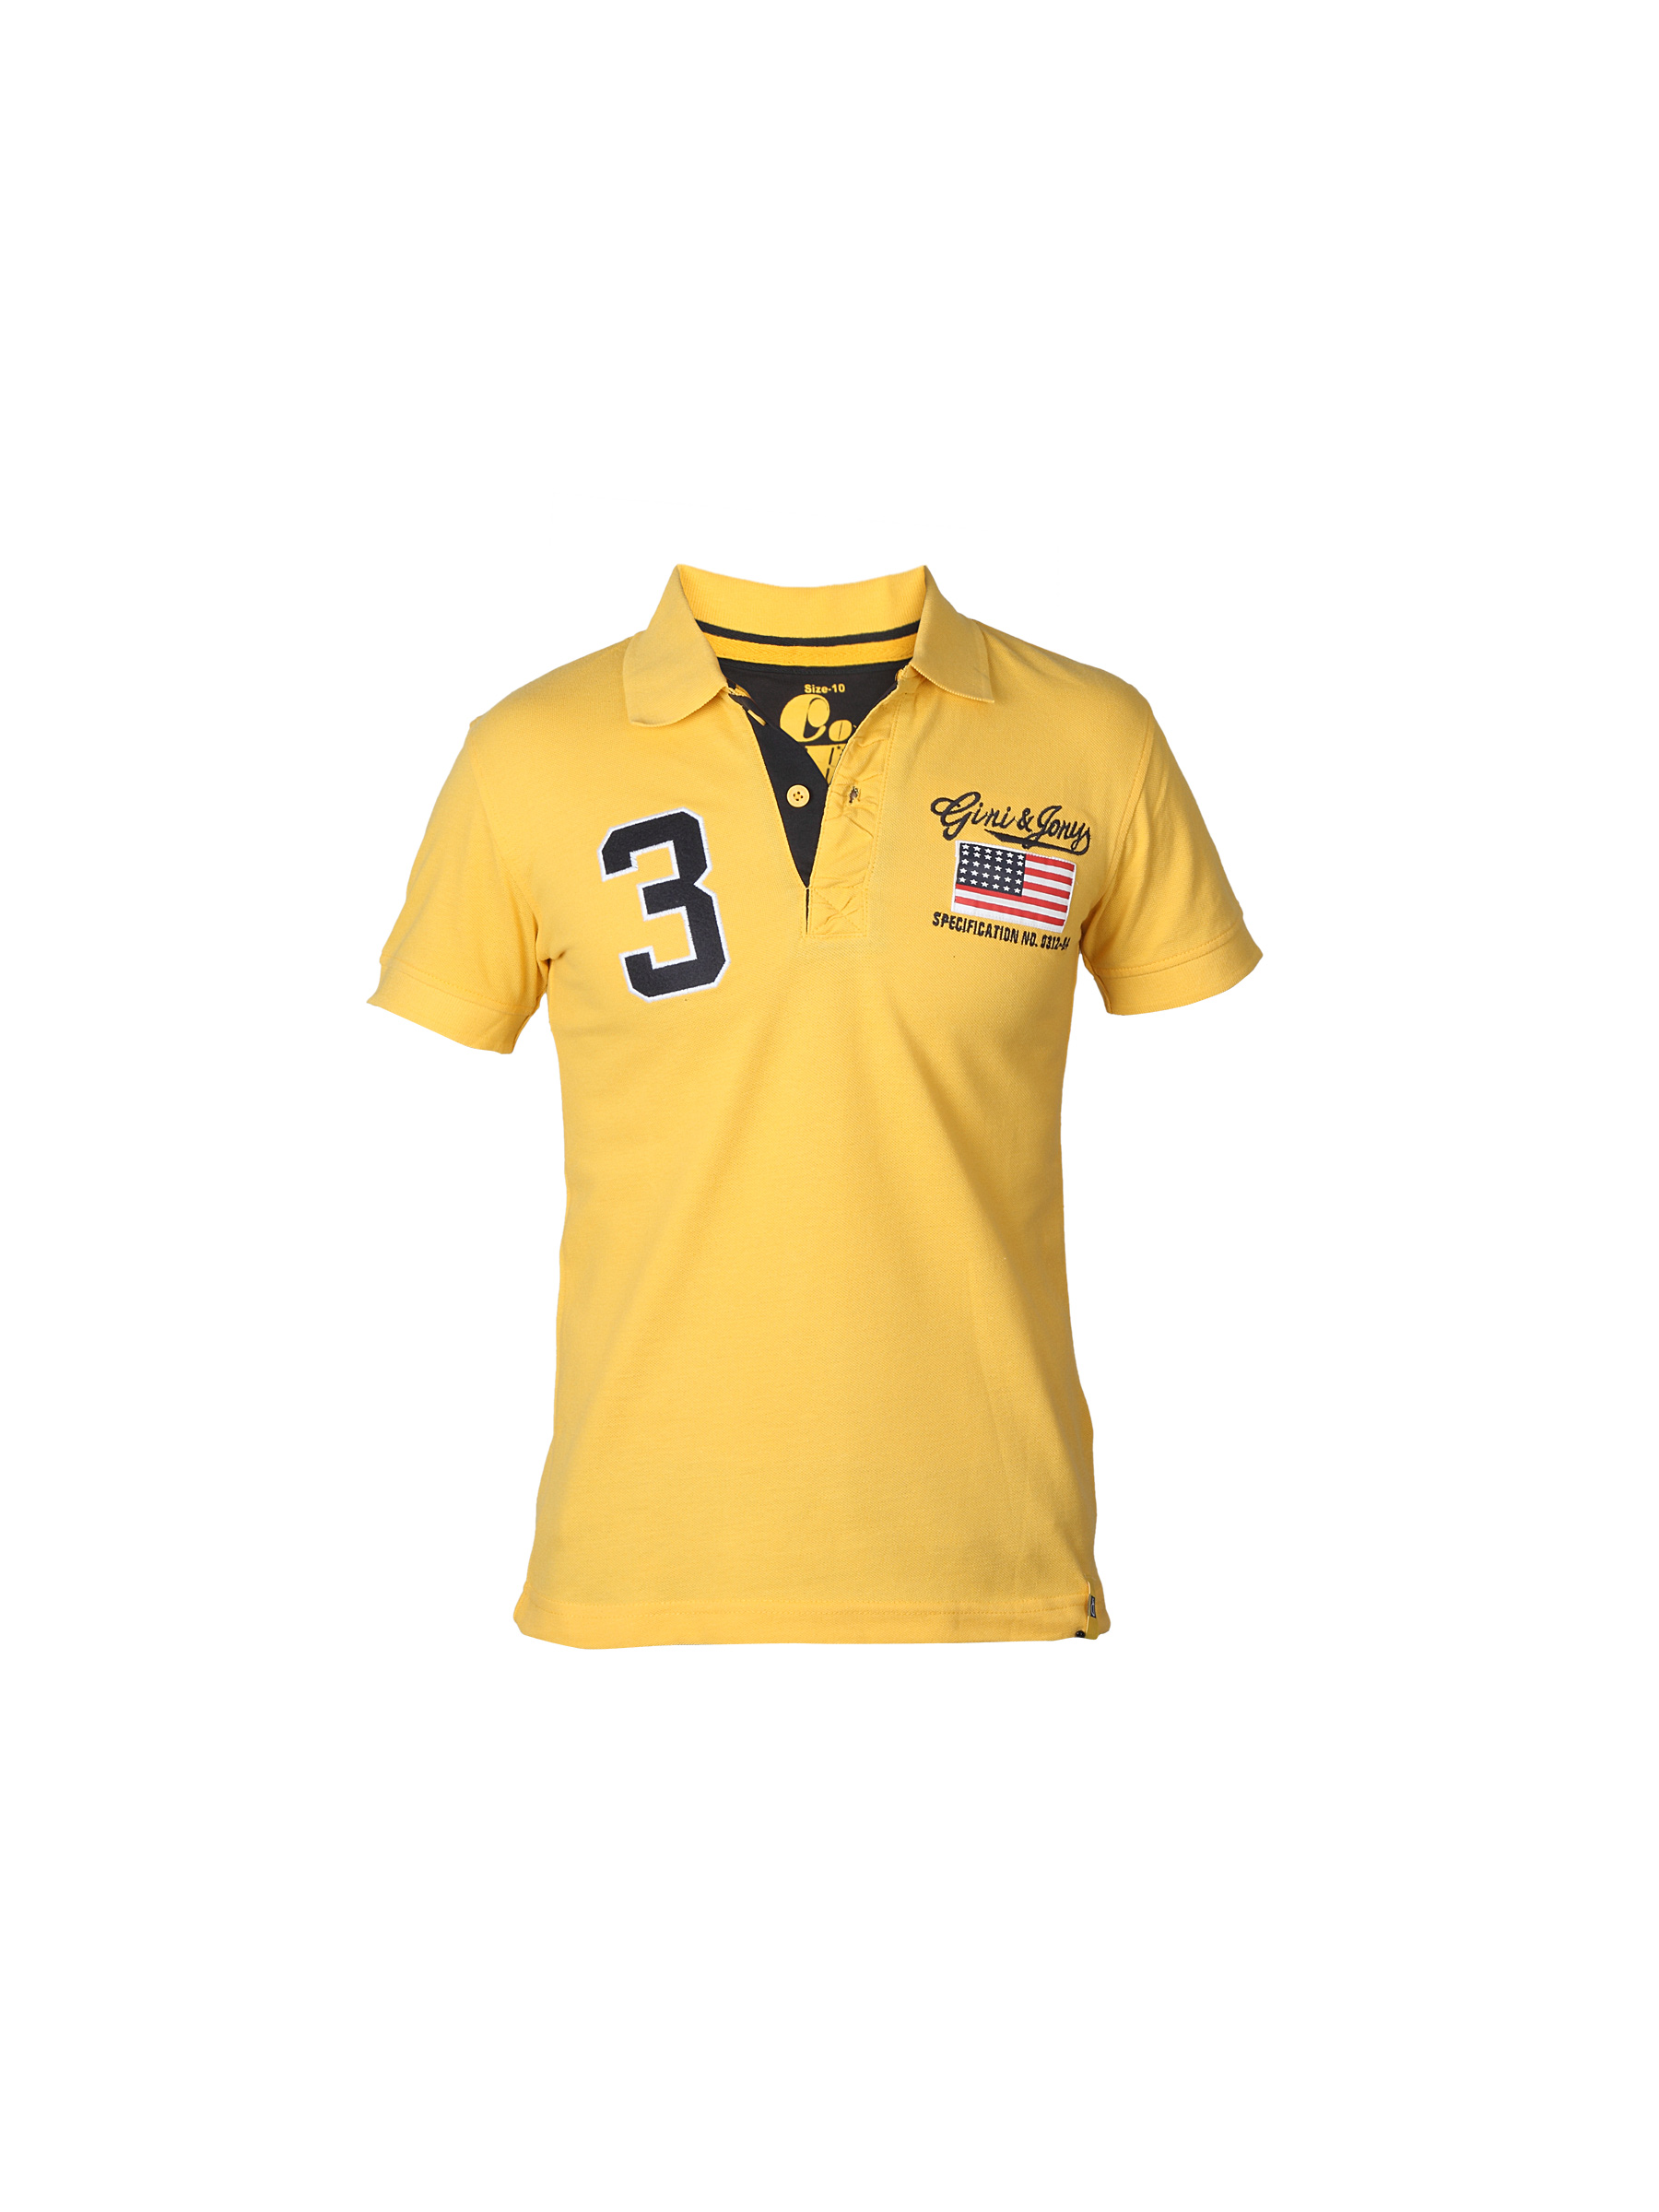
Gini and Jony Boys Yellow T-shirt
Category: Apparel / Topwear / Tshirts
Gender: Boys
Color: Yellow
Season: Summer 2012
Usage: Casual